Buenos Aires Province

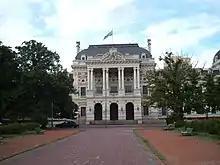
Provincial Government House in La Plata

La Plata was founded in 1882 by Governor Dardo Rocha for the purpose of becoming the provincial capital. The equivalent of a billion (1880s) dollars of British investment and pro-development, education and immigration policies pursued at the national level subsequently spurred dramatic economic growth. Driven by European immigration and improved health, the province's population, like Argentina's, nearly doubled to one million by 1895 and doubled again by 1914. Rail lines connected nearly every town and hamlet in the province by 1914; many developed around the new railway stations.